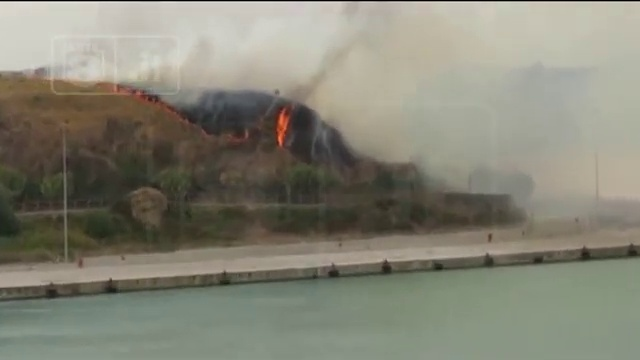
Fire: yes
Smoke: yes